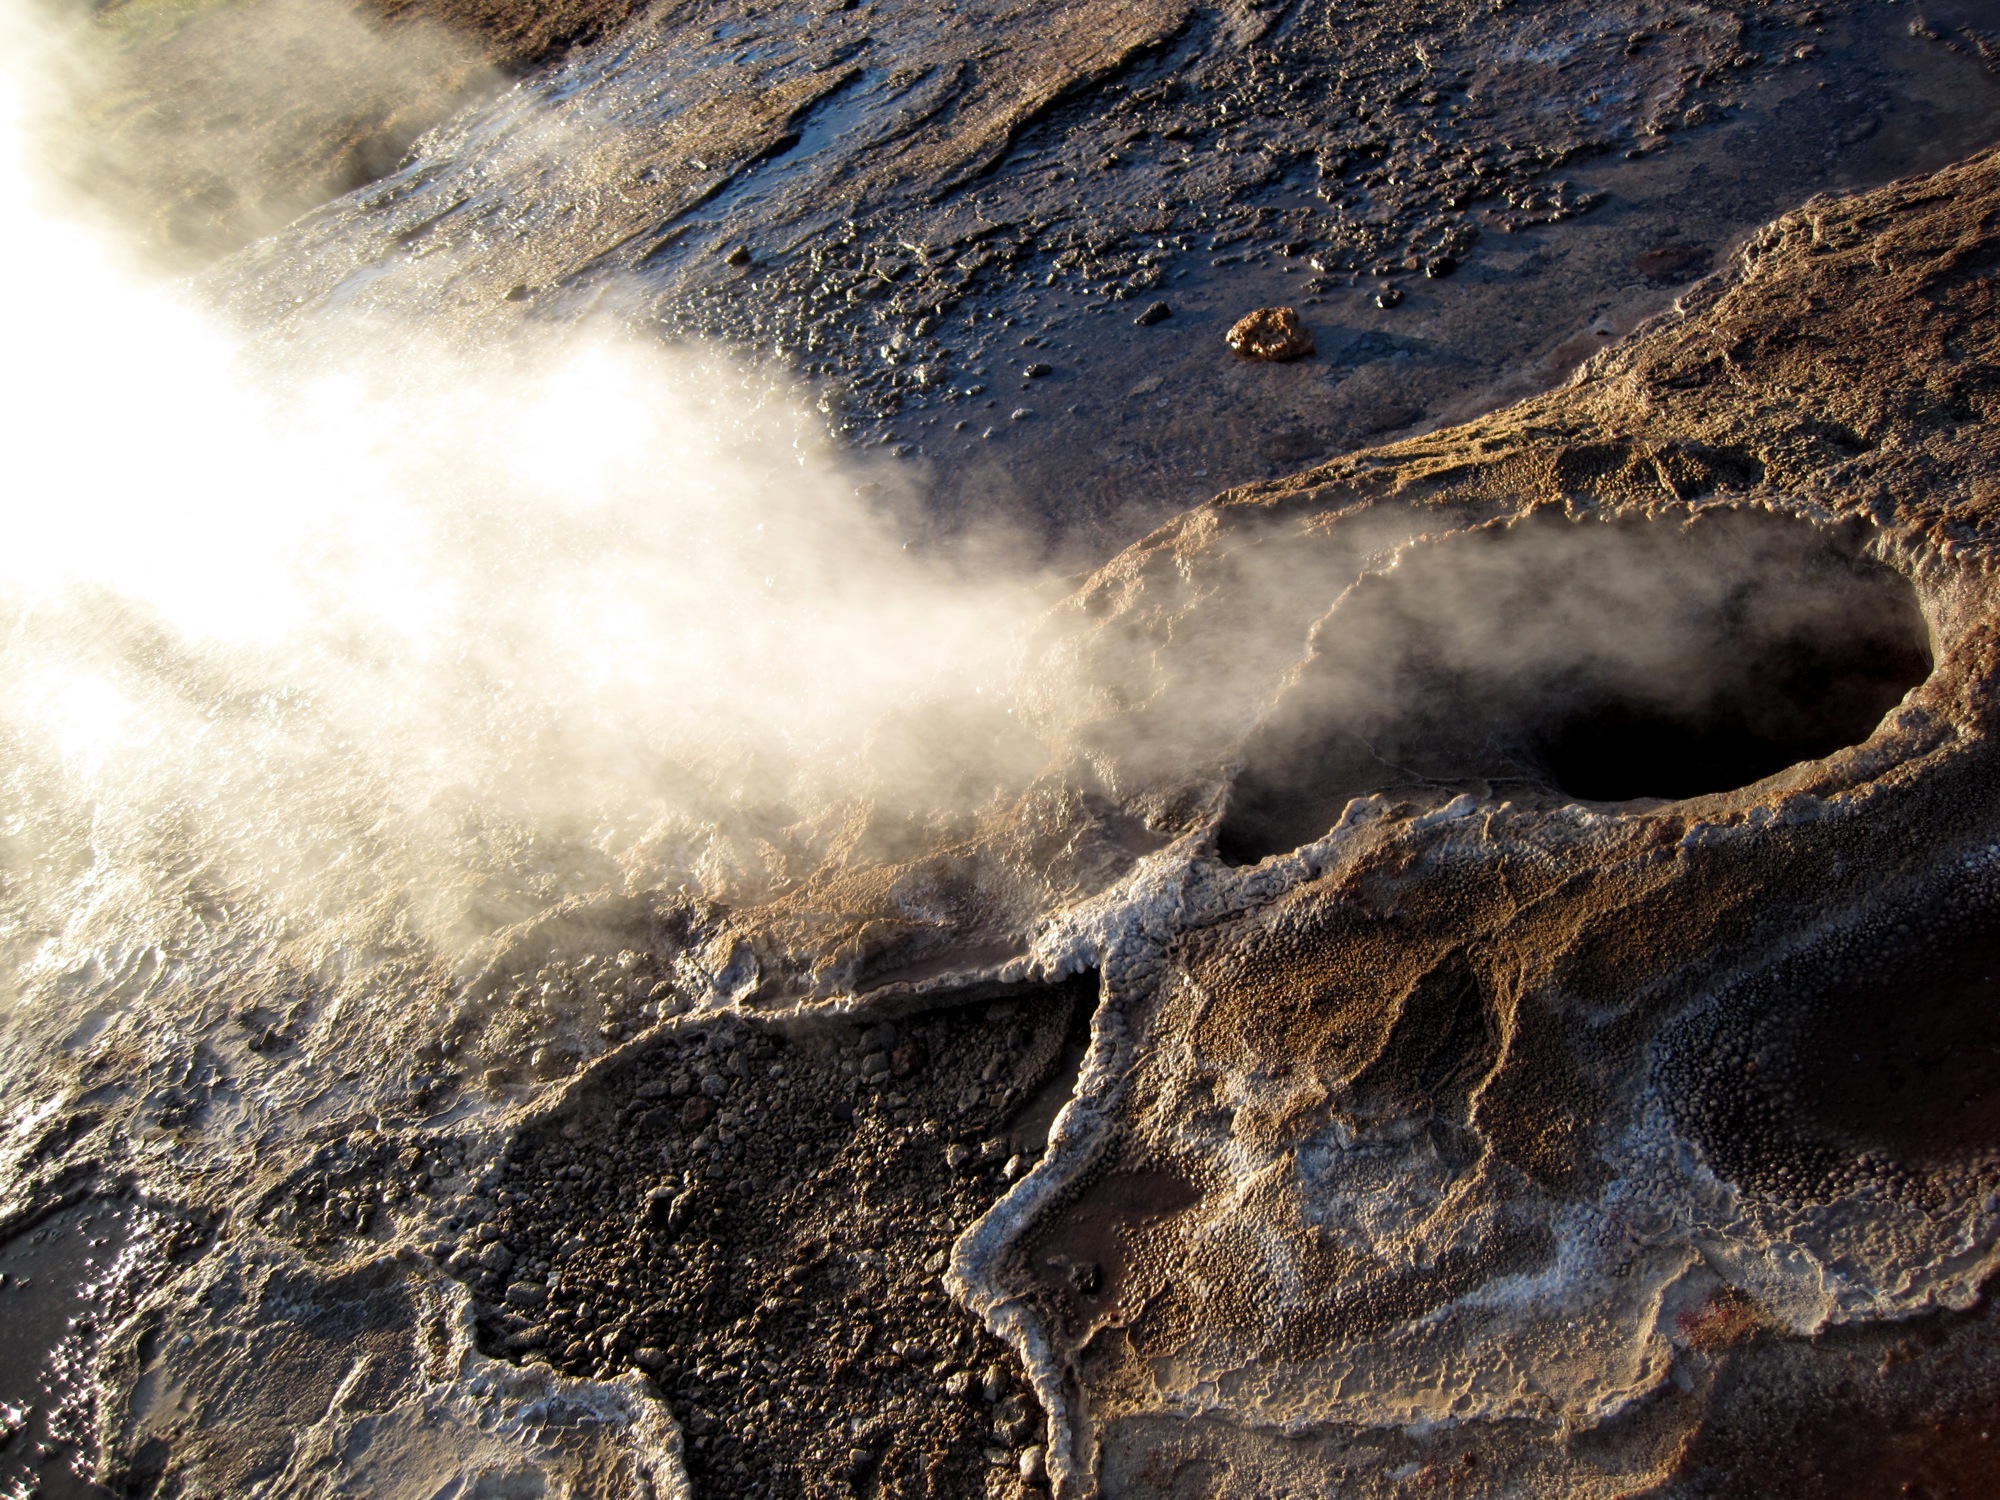
sea, coast, water, nature, rock, wave, soil, iceland, terrain, geology, landform, geological phenomenon, volcanic landform